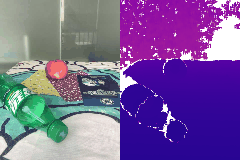
Label: apple